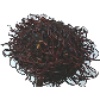
Label: rambutan